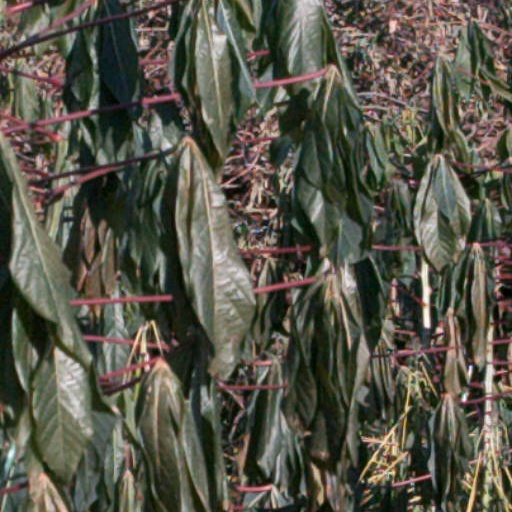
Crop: cassava